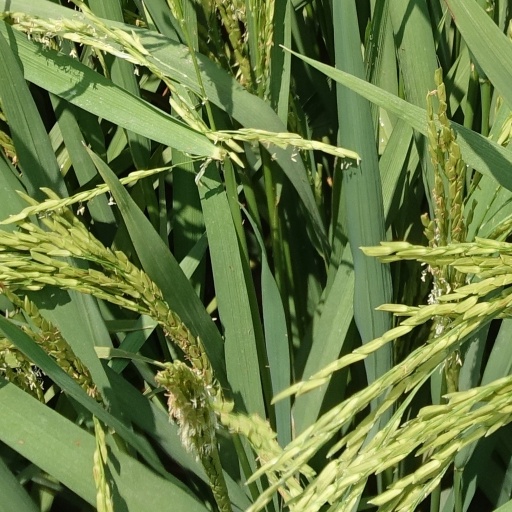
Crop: rice